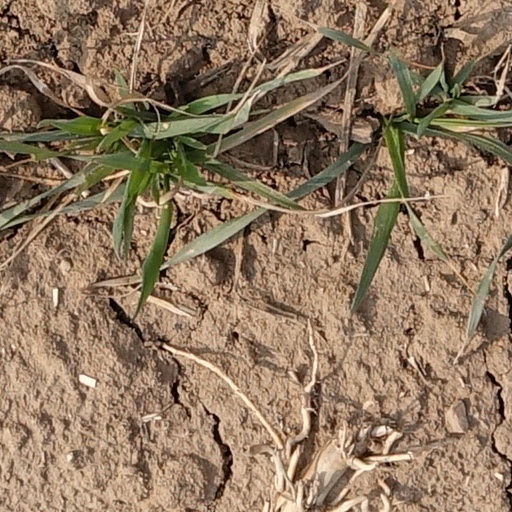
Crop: wheat